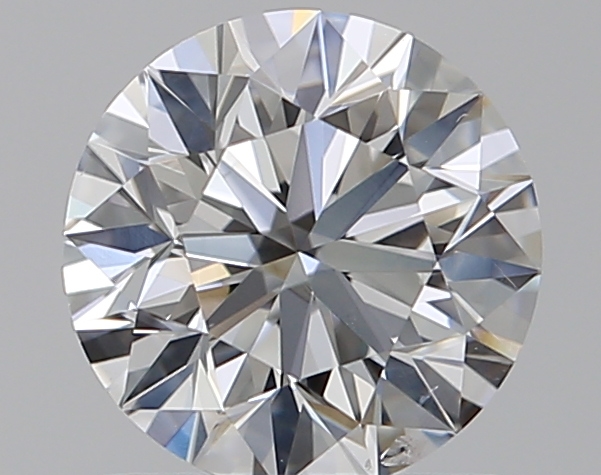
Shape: round
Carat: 0.9
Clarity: SI2
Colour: E
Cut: EX
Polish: EX
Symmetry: EX
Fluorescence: M
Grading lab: GIA
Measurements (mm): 6.14 x 6.17 x 3.87